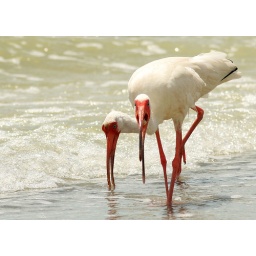
White Ibis eating by water